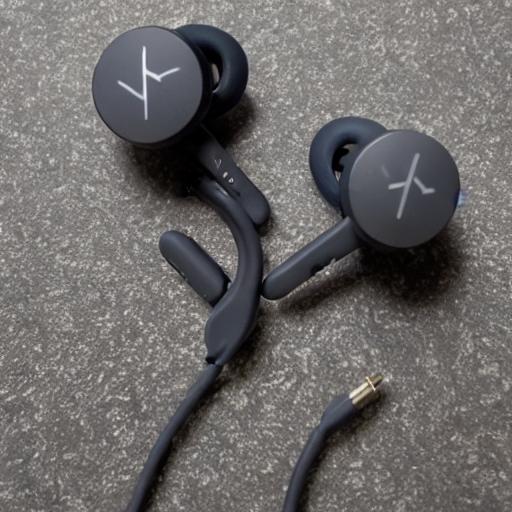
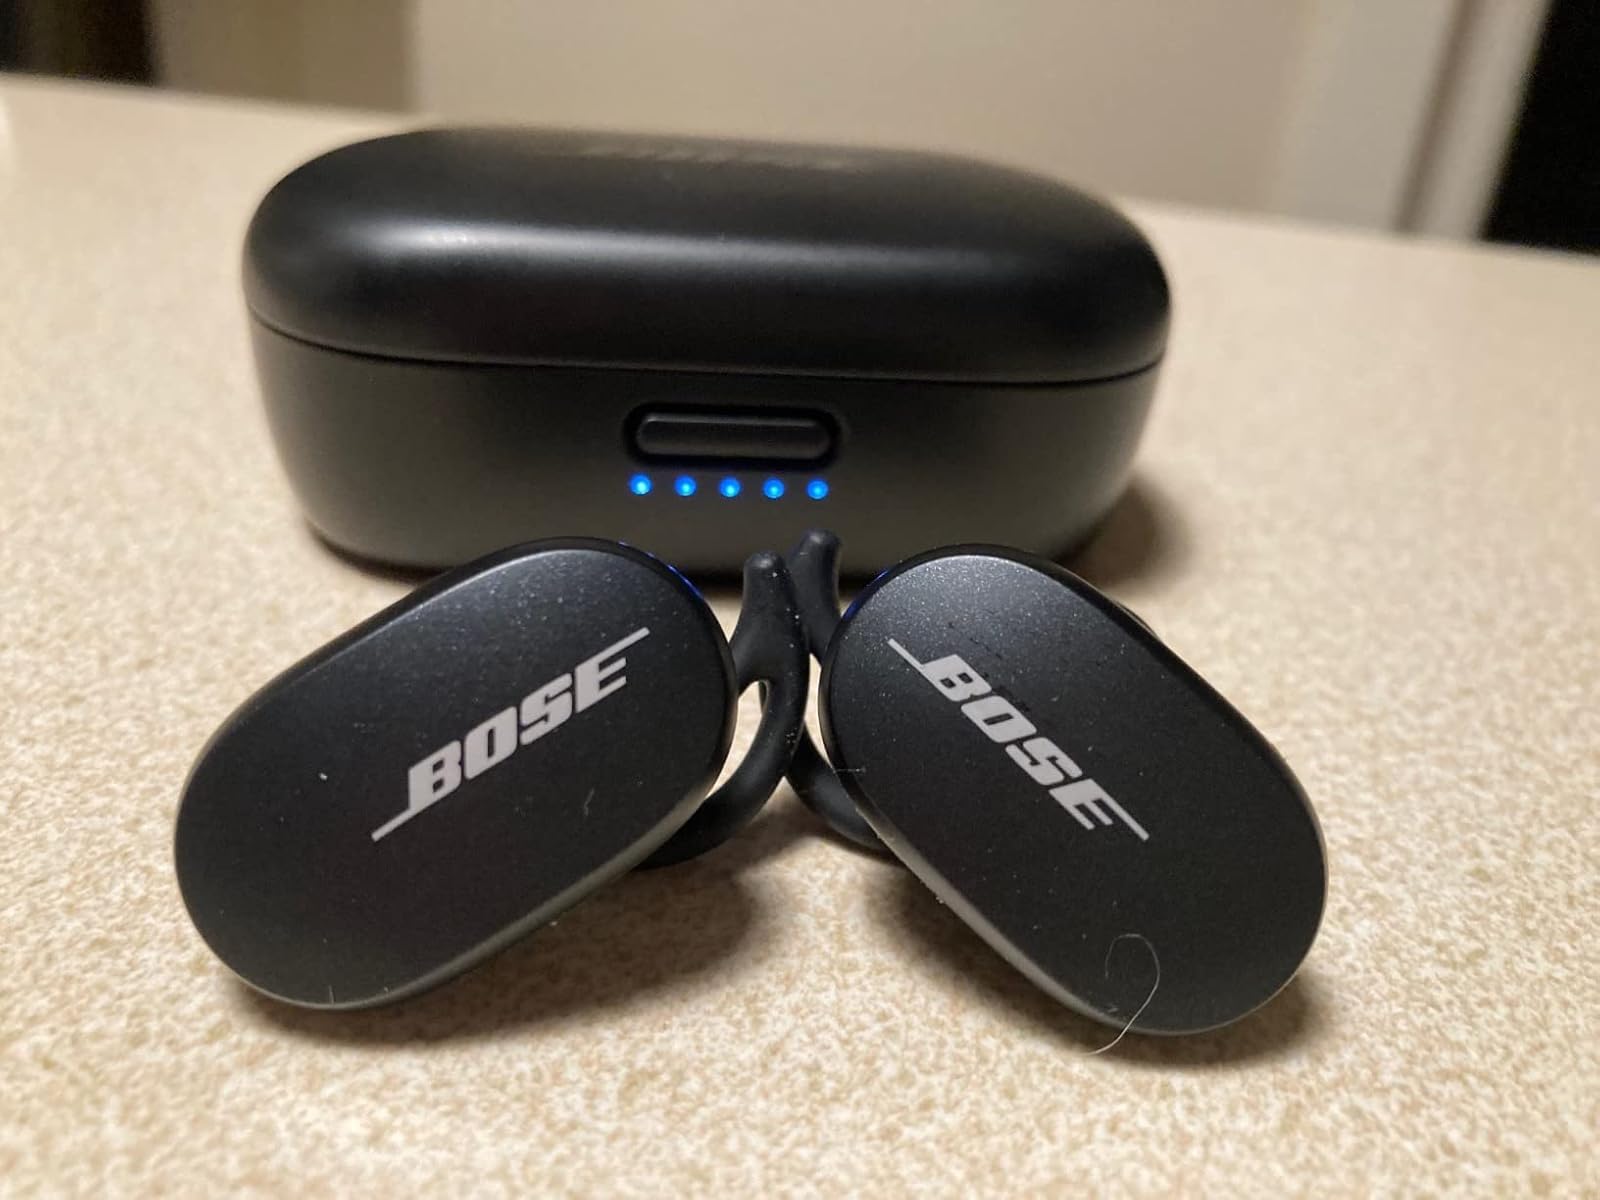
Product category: earbuds
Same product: no